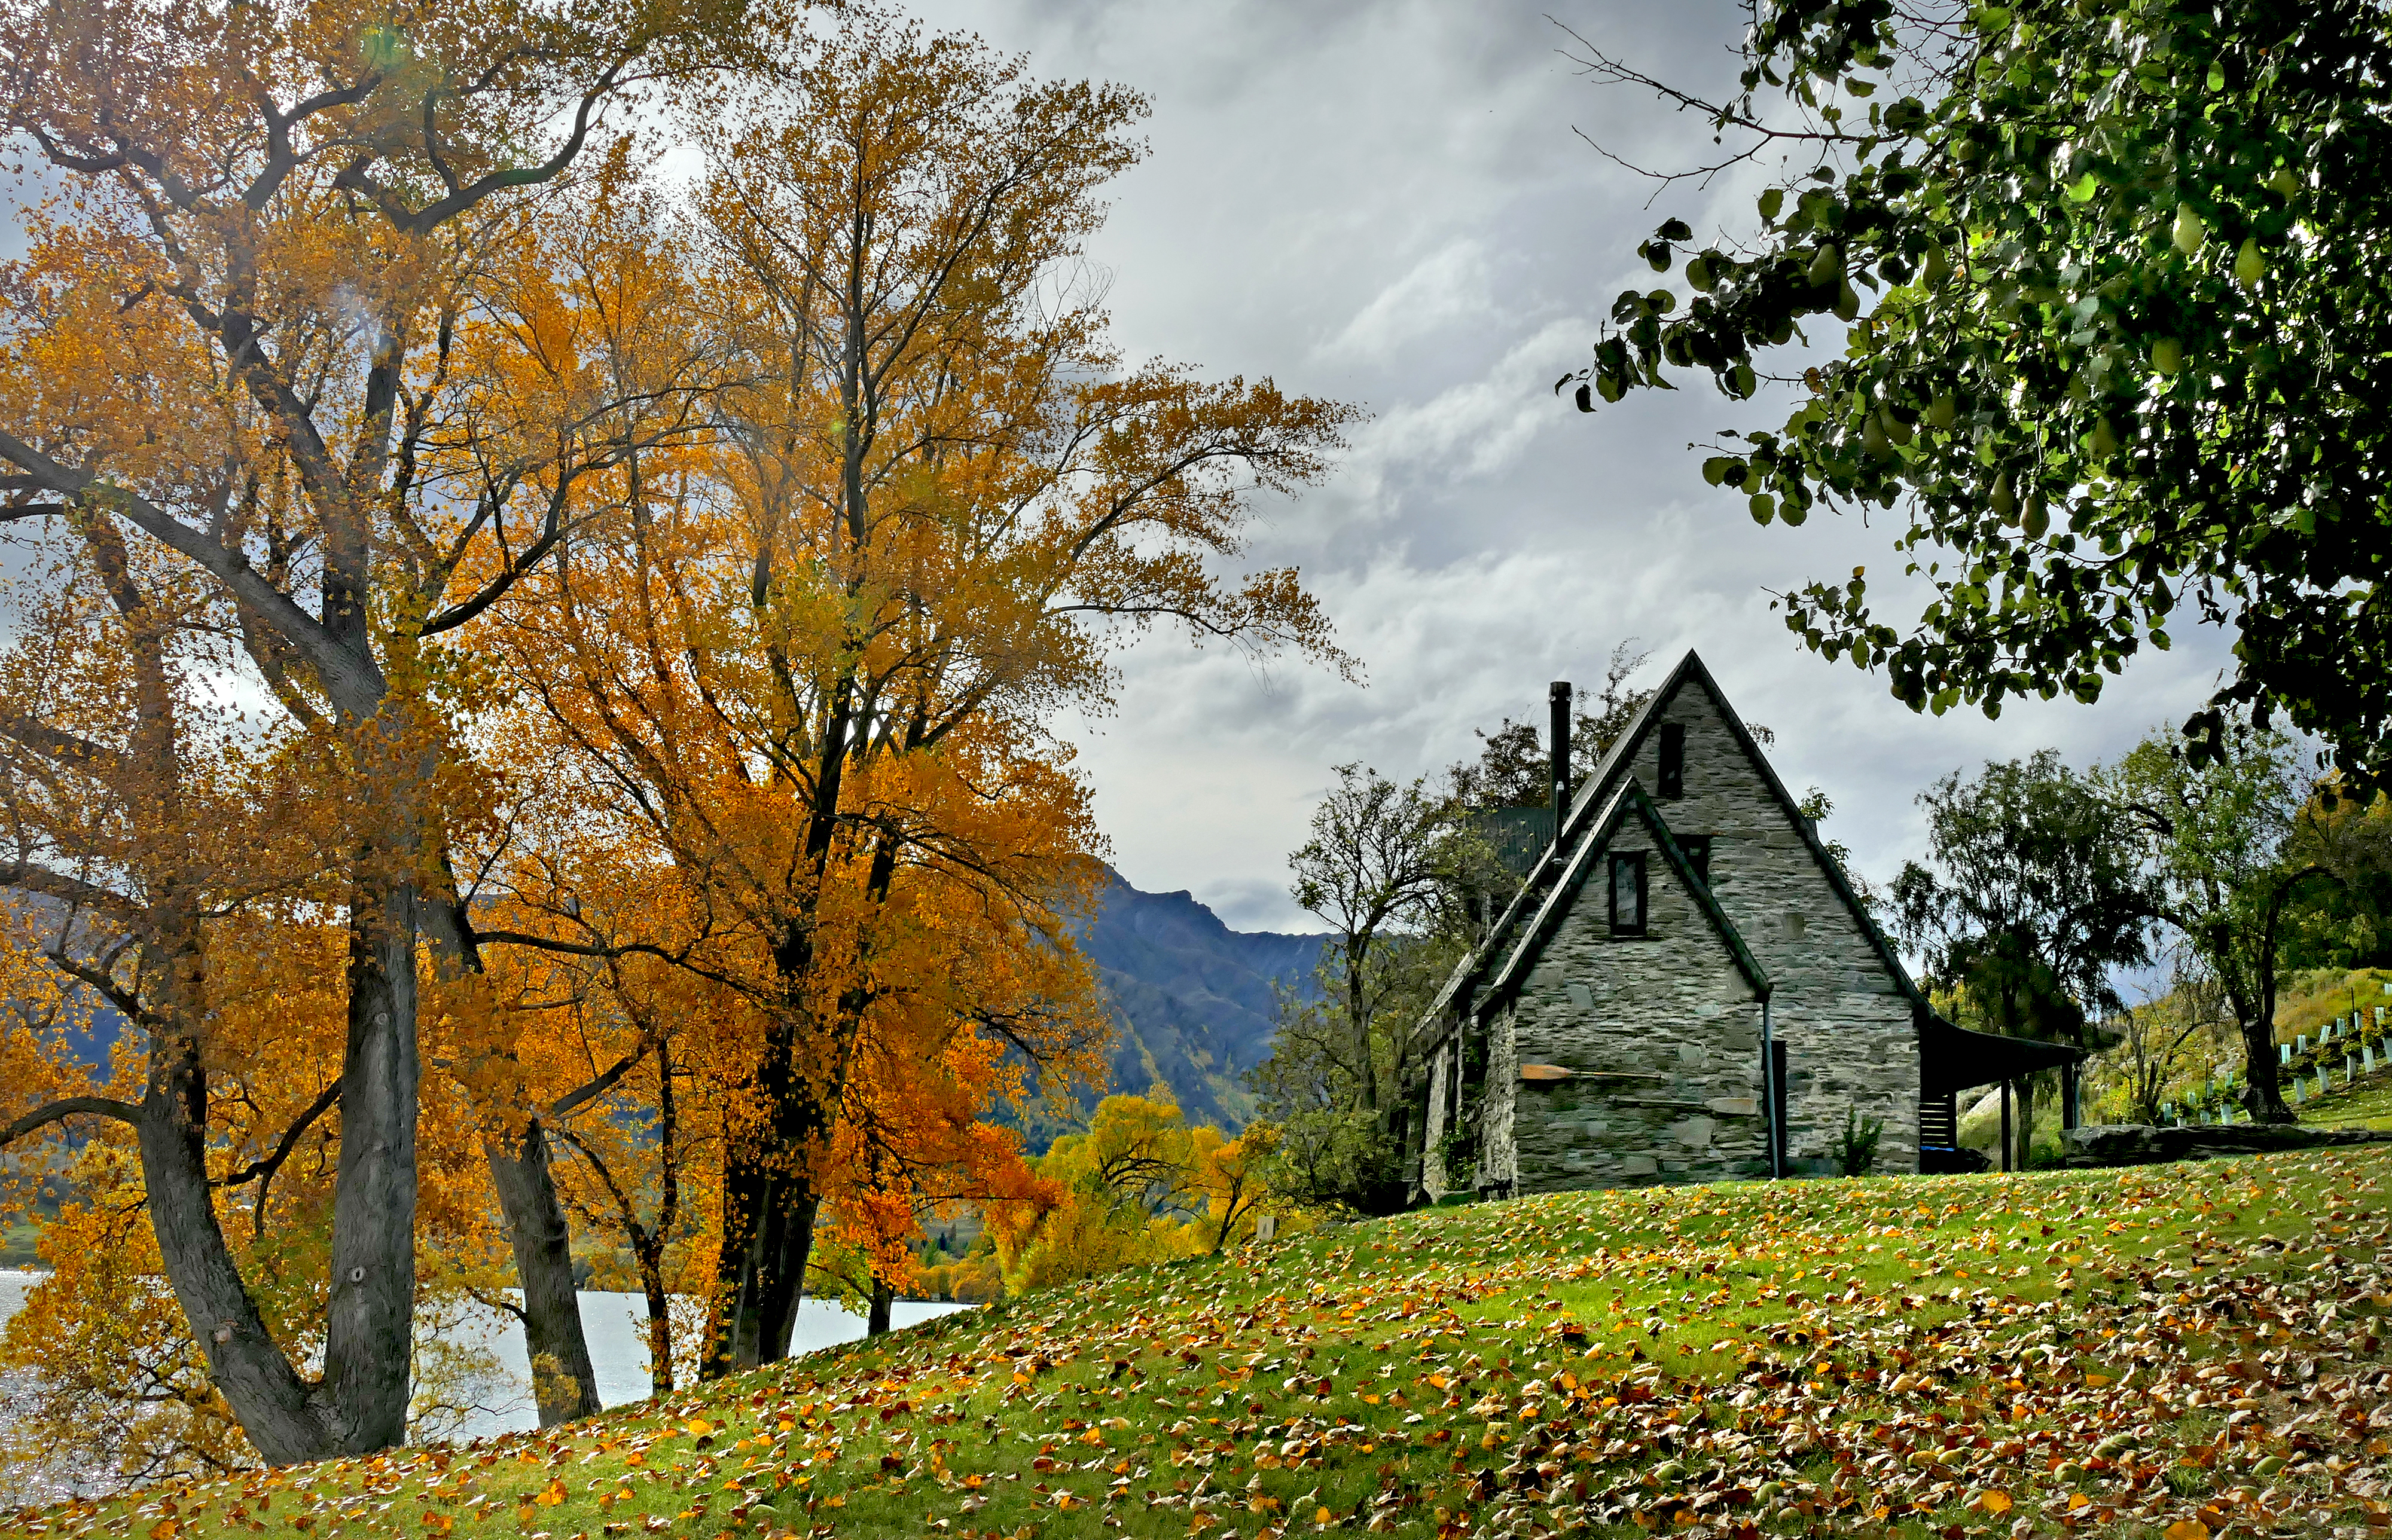
landscape, tree, nature, forest, plant, sunlight, morning, leaf, fall, flower, autumn, park, scenery, season, lumix, woodland, fz1000, views, rural area, woody plant